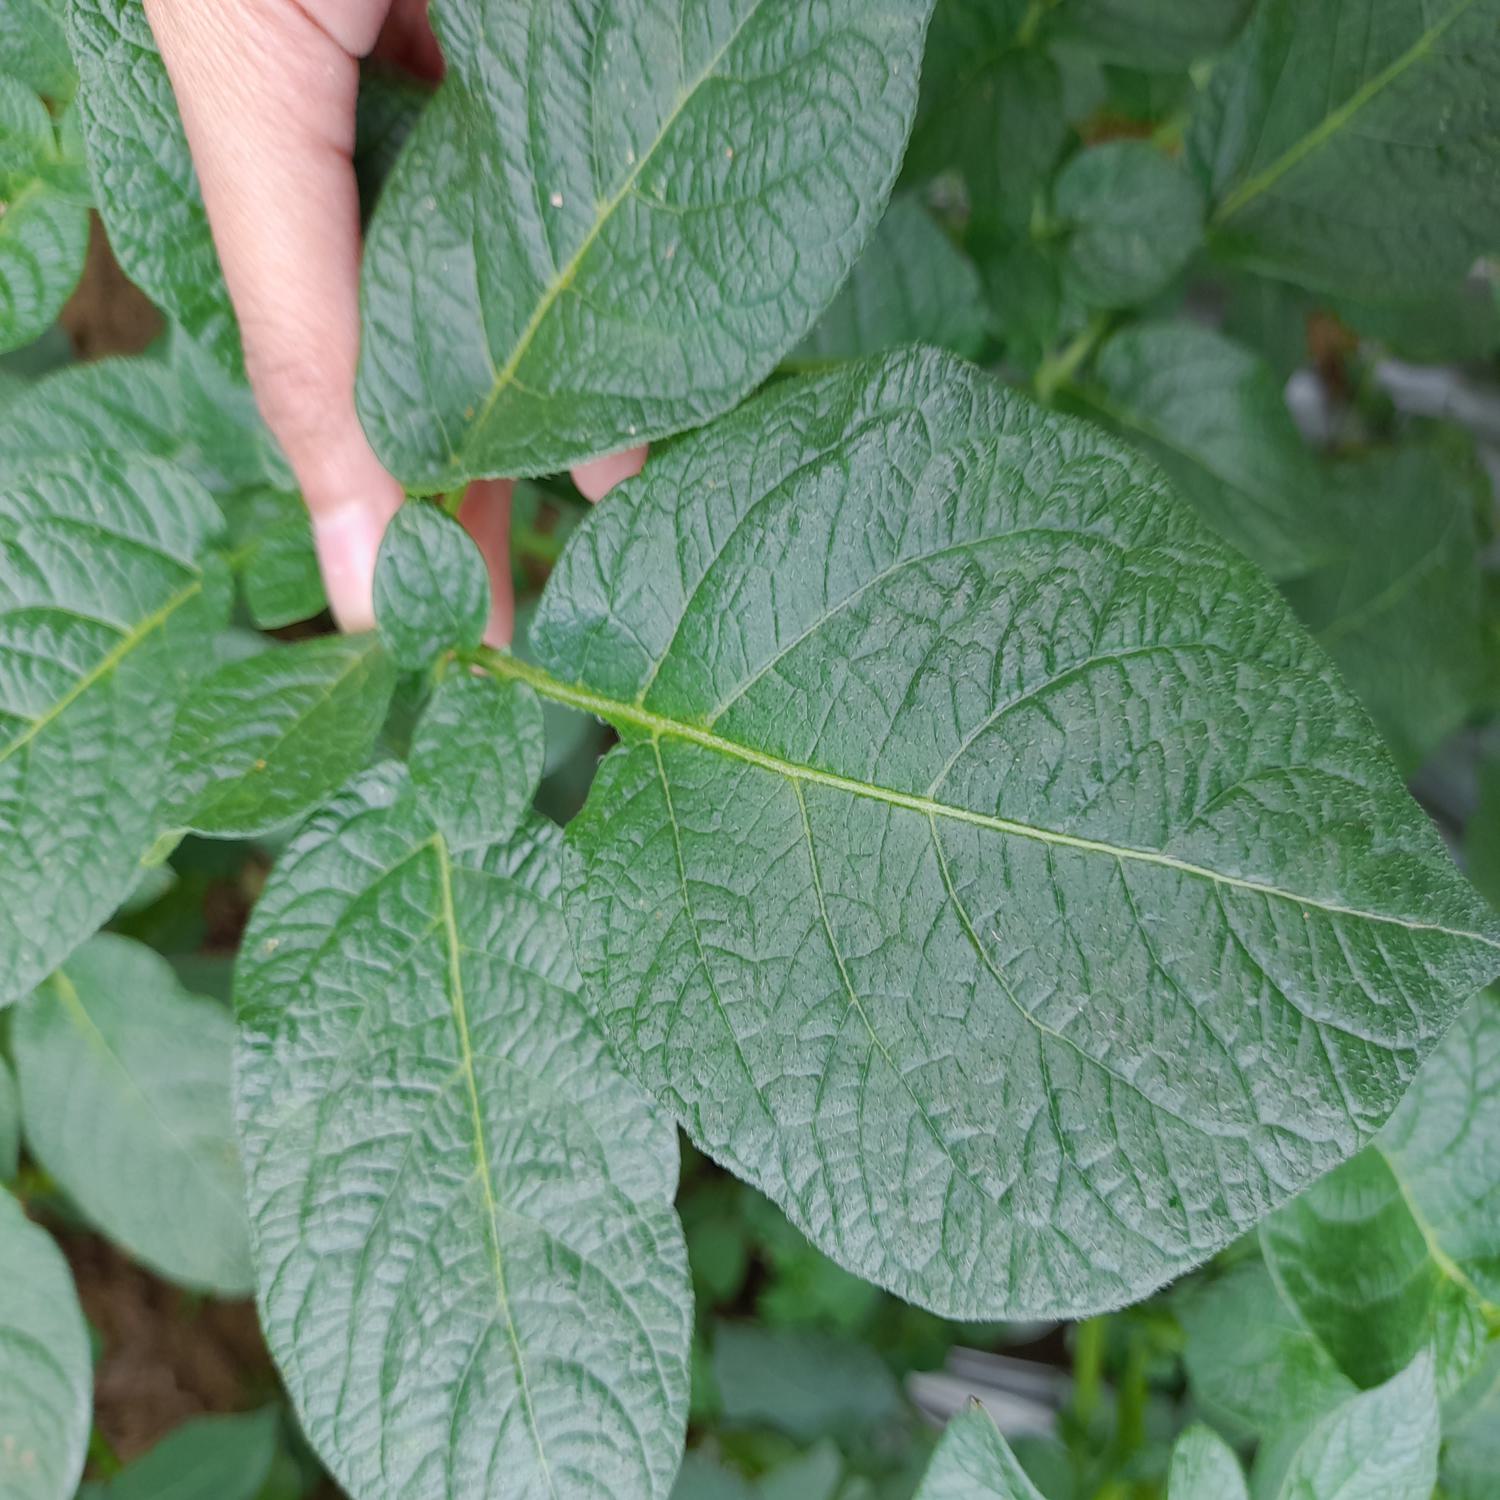
Label: Healthy